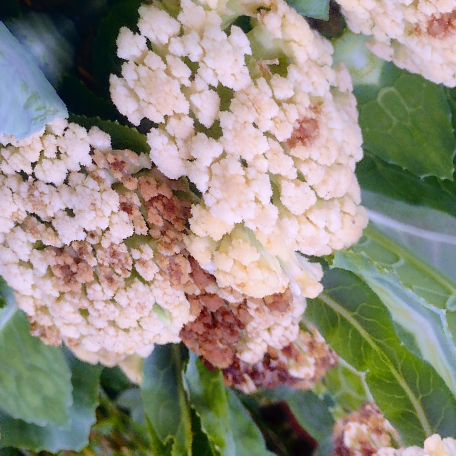
Label: Bacterial spot rot